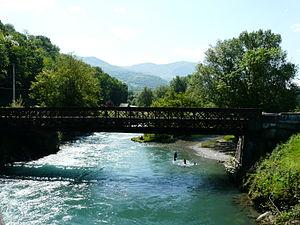
En amont du pont de la route départementale 100, le gave de Pau marque la limite entre Ayros-Arbouix (à gauche) et Argelès-Gazost (à droite),Hautes-Pyrénées, France.